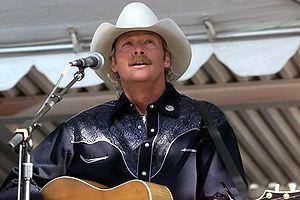
Alan Eugene Jackson est un chanteur américain de musique country ayant vendu plus de 50 millions de disques. Il est influencé par la country traditionnelle, et il est l'un des plus populaires dans ce genre, pendant les années 1990, mélangeant le honky tonk et les sonorités country classiques. Il a composé lui-même plusieurs de ses succès. Dans sa carrière, il a enregistré une vingtaine d'albums et plusieurs compilations, tous sous le label Arista Nashville. Plus de 50 de ses singles ont atteint le Top 30 selon le classement du magazine Billboard, dont 25 ont atteint la première place. Il a reçu de nombreuses récompenses dans le domaine de la musique country. Il participe également au programme Grand Ole Opry, et a été intronisé au Georgia Music Hall of Fame en 2001.